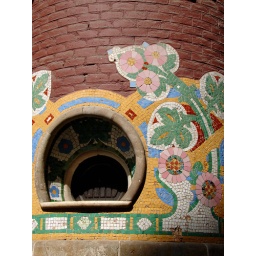
Colourful mosaic frames the tiny window of this ticket kiosk hidden in the thickness of a column of the Palace of Catalan Music, Barcelona.